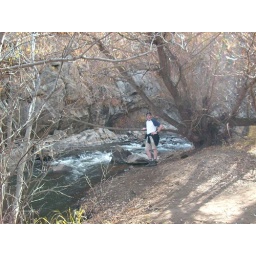
tim with tree by bear creek